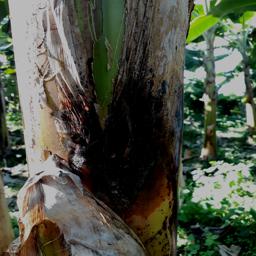
Label: PSEUDOSTEM WEEVIL